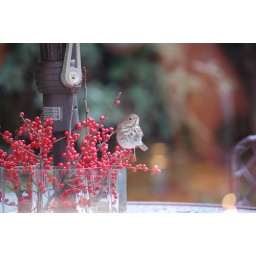
A small brown bird in my parents backyard.